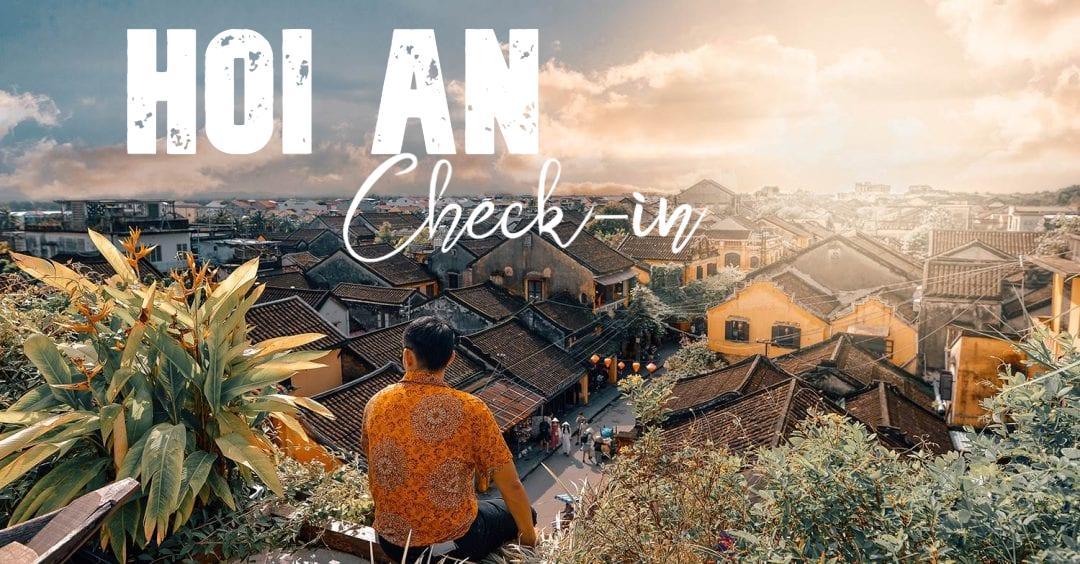
có những ngôi nhà lợp mái ngói xuất hiện ở phía dưới